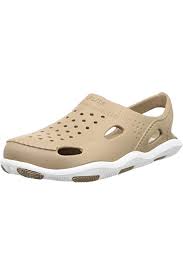
Label: Clog